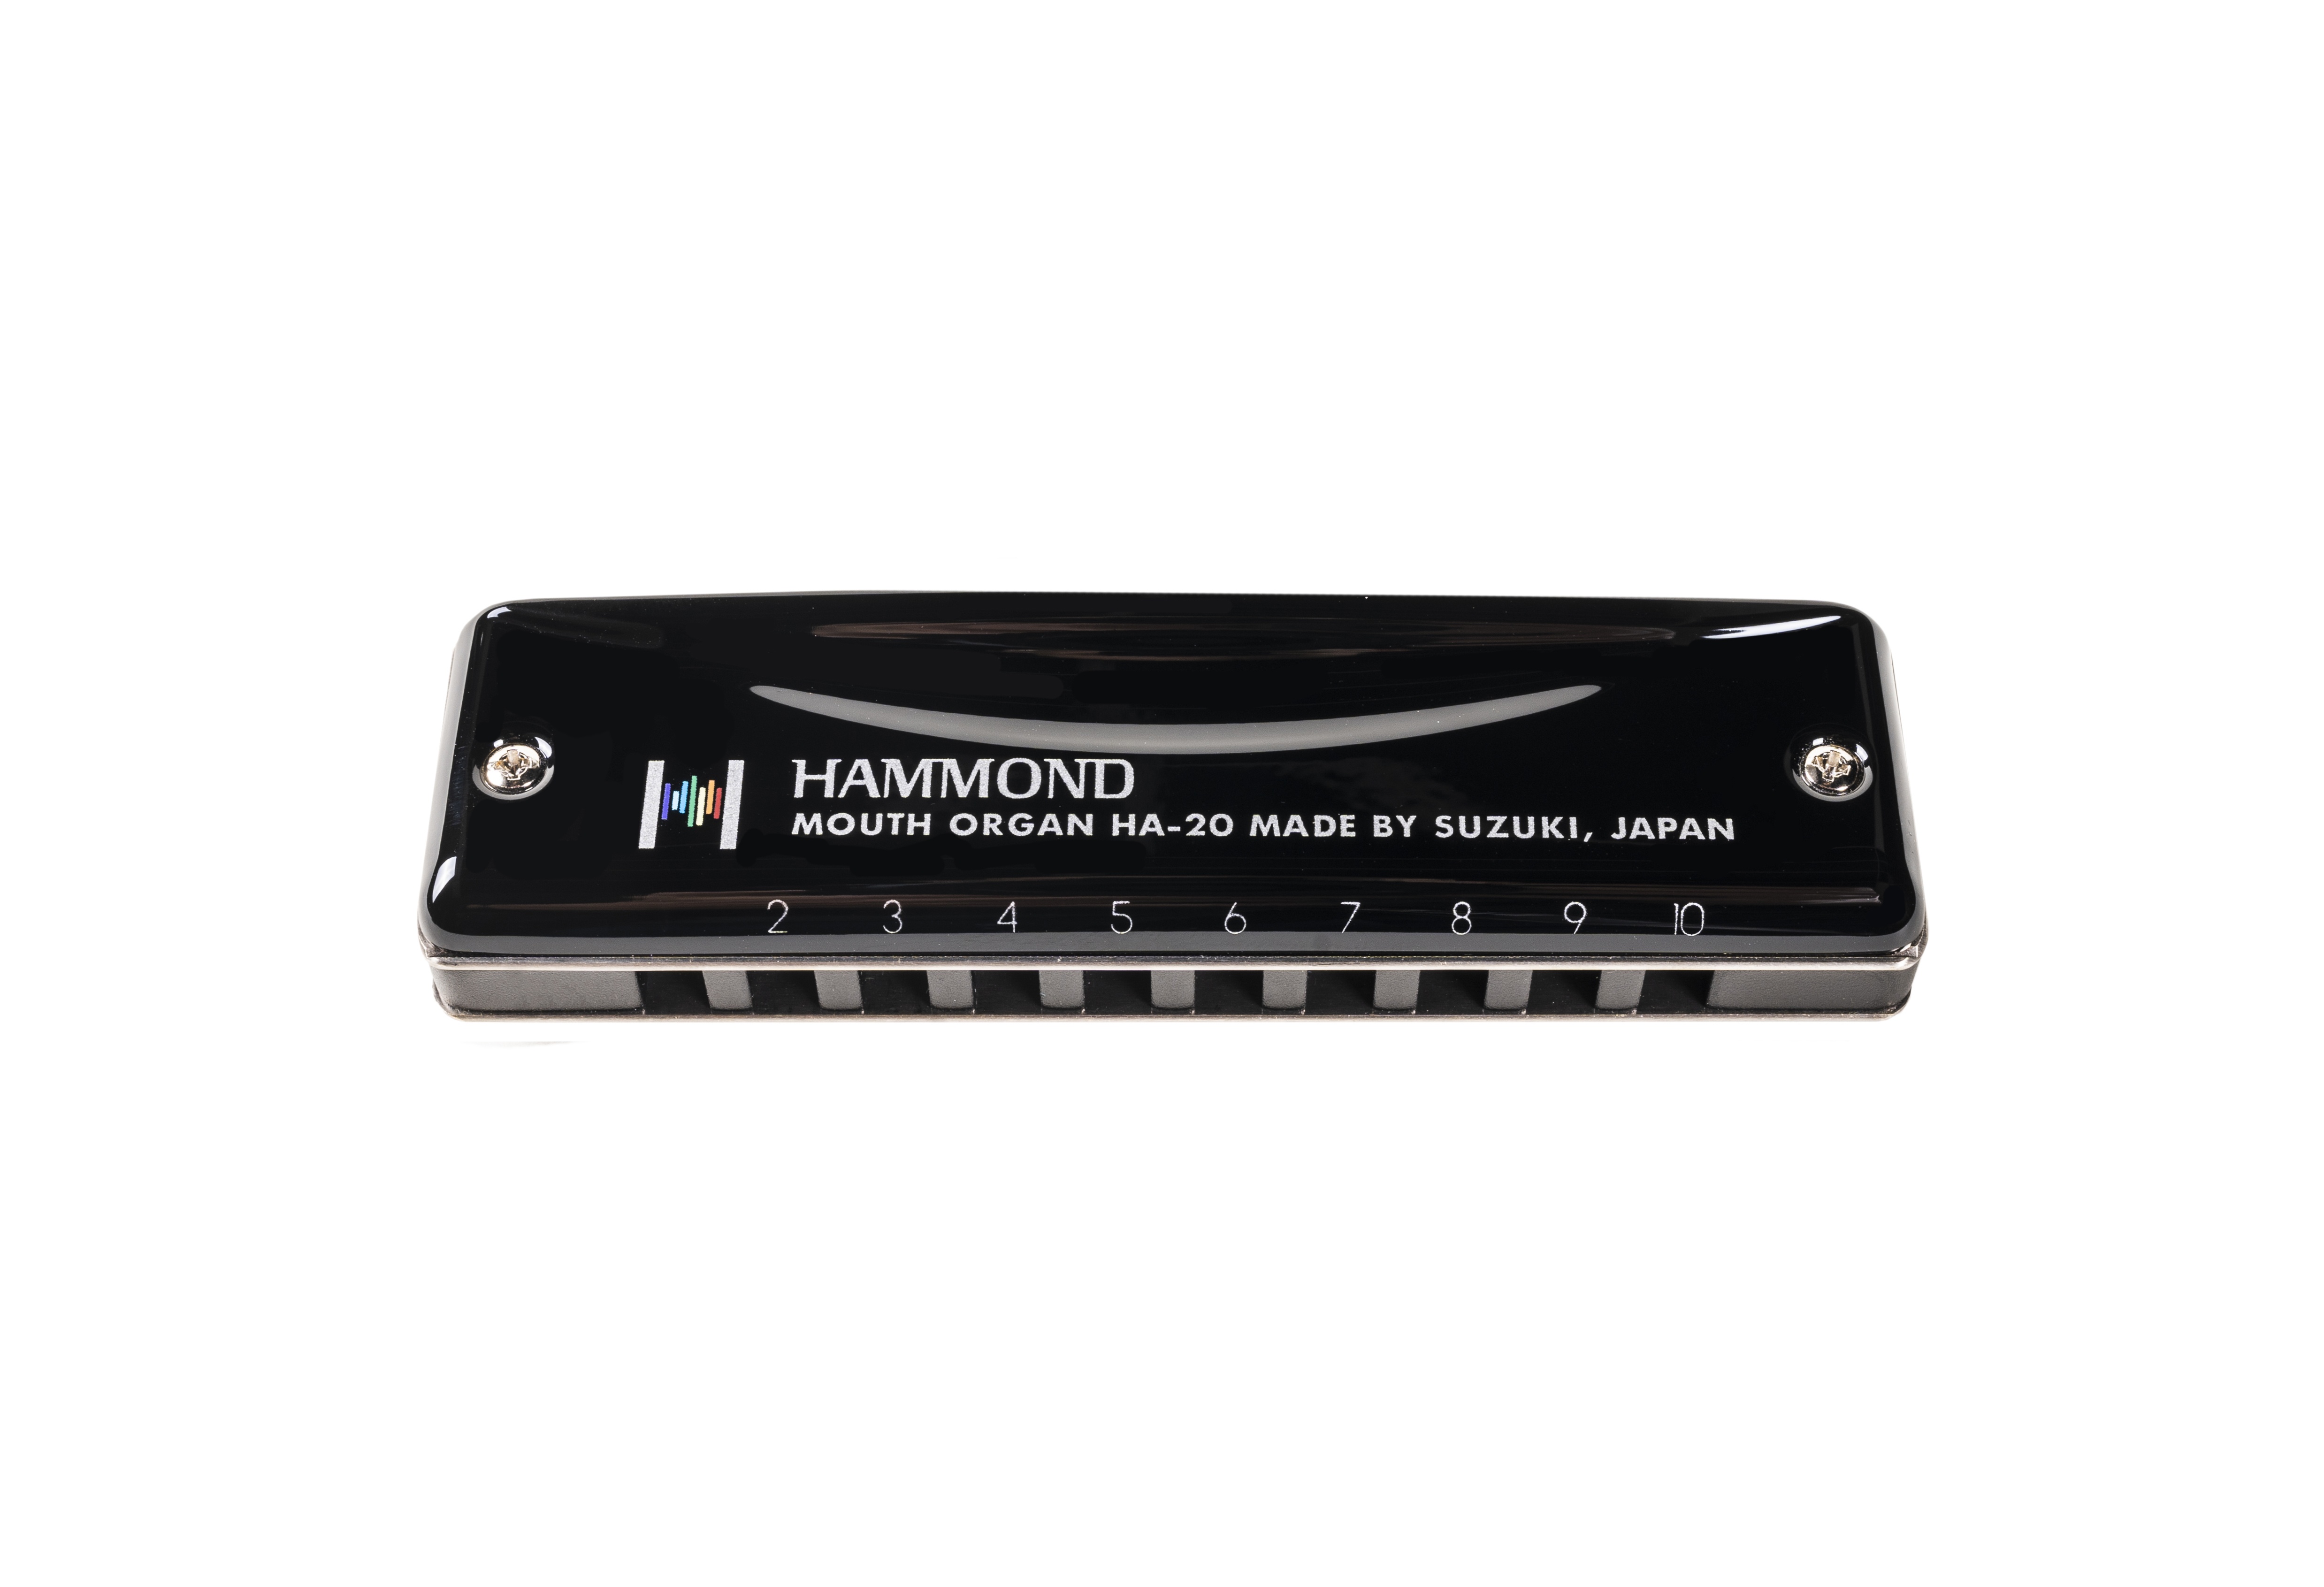
Suzuki HA-20-D Hammond Promaster Harmonica. Key of D
The HA-20 harmonica carries the colored Hammond logo, which looks great against its black shell. The HA-20 features Phosphor Bronze reeds and includes a hard shell carrying case.
Brand: Suzuki
Category: Arts & Entertainment > Hobbies & Creative Arts > Musical Instruments > Woodwinds > Harmonicas > Diatonic Harmonicas